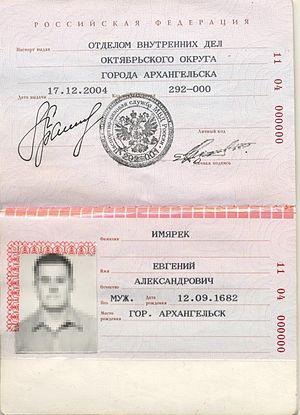
Le passeport de citoyen russe, à ne pas confondre avec le passeport russe, est un ancien document d'identité valable sur le territoire de la Fédération de Russie.